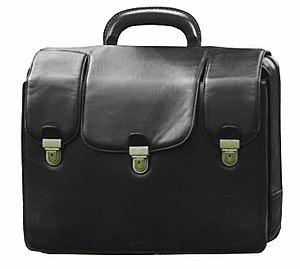
Un code de tir nucléaire est un code informatique permettant à l'autorité d'un pays possédant l'arme atomique d'activer ces armes et de déclencher un tir pré-déterminé sur des cibles d'un État hostile, notamment lors d'un conflit armé qui deviendrait trop destructeur par les voies conventionnelles. Historiquement, la responsabilité de cette utilisation incombe au chef de l'État ou à l'autorité militaire du pays possédant ce type d'arme.